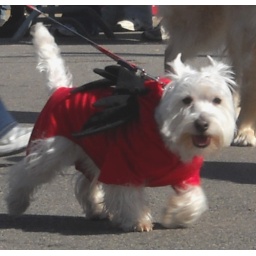
cute dog in red